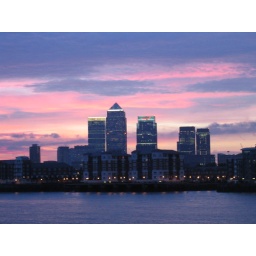
red sky over canary wharf